Colzium

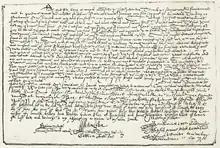
John Livingstone's sale of land. The last four lines are handwritten in his own hand.

The castle was demolished by the 3rd Viscount of Kilsyth in 1703, immediately prior to his accession to the title. The family lost the estate due to their Jacobite sympathies, and it then became the property of the Edmonstone family from Duntreath.